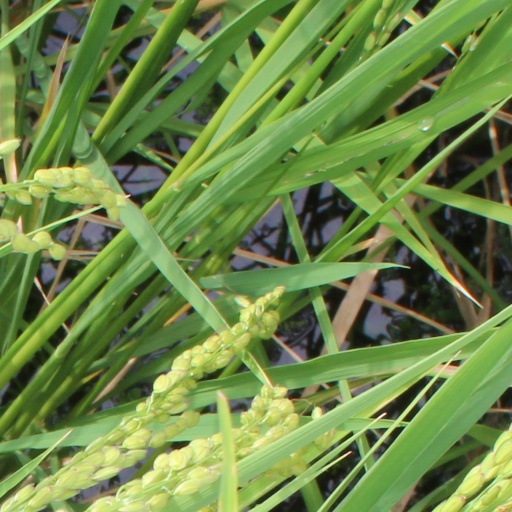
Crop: rice